Bordeaux wine regions

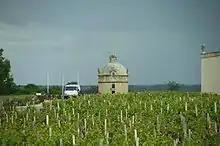
The Château Latour tower in Pauillac is featured on every bottle of this First Growth wine.

Located south of St-Estèphe, the area around Pauillac has the highest elevation of the Médoc with the estates of Château Mouton Rothschild and Château Pontet-Canet sitting on a summit of 30m. Vineyards in Pauillac are not as fragmented as most of the Médoc, with entire slopes and plateaus belonging to a single estate.